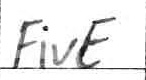
Label: five